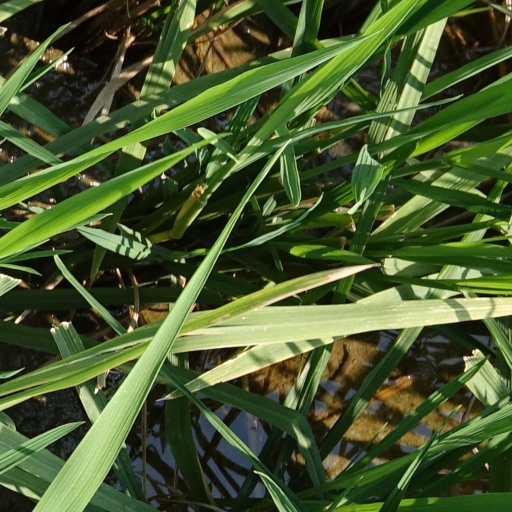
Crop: rice